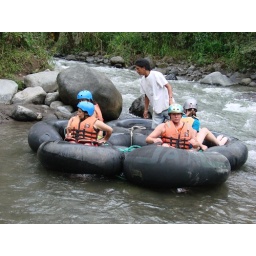
tubing in freezing cold water in the cloud forest in Mindo